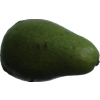
Label: green_avocado